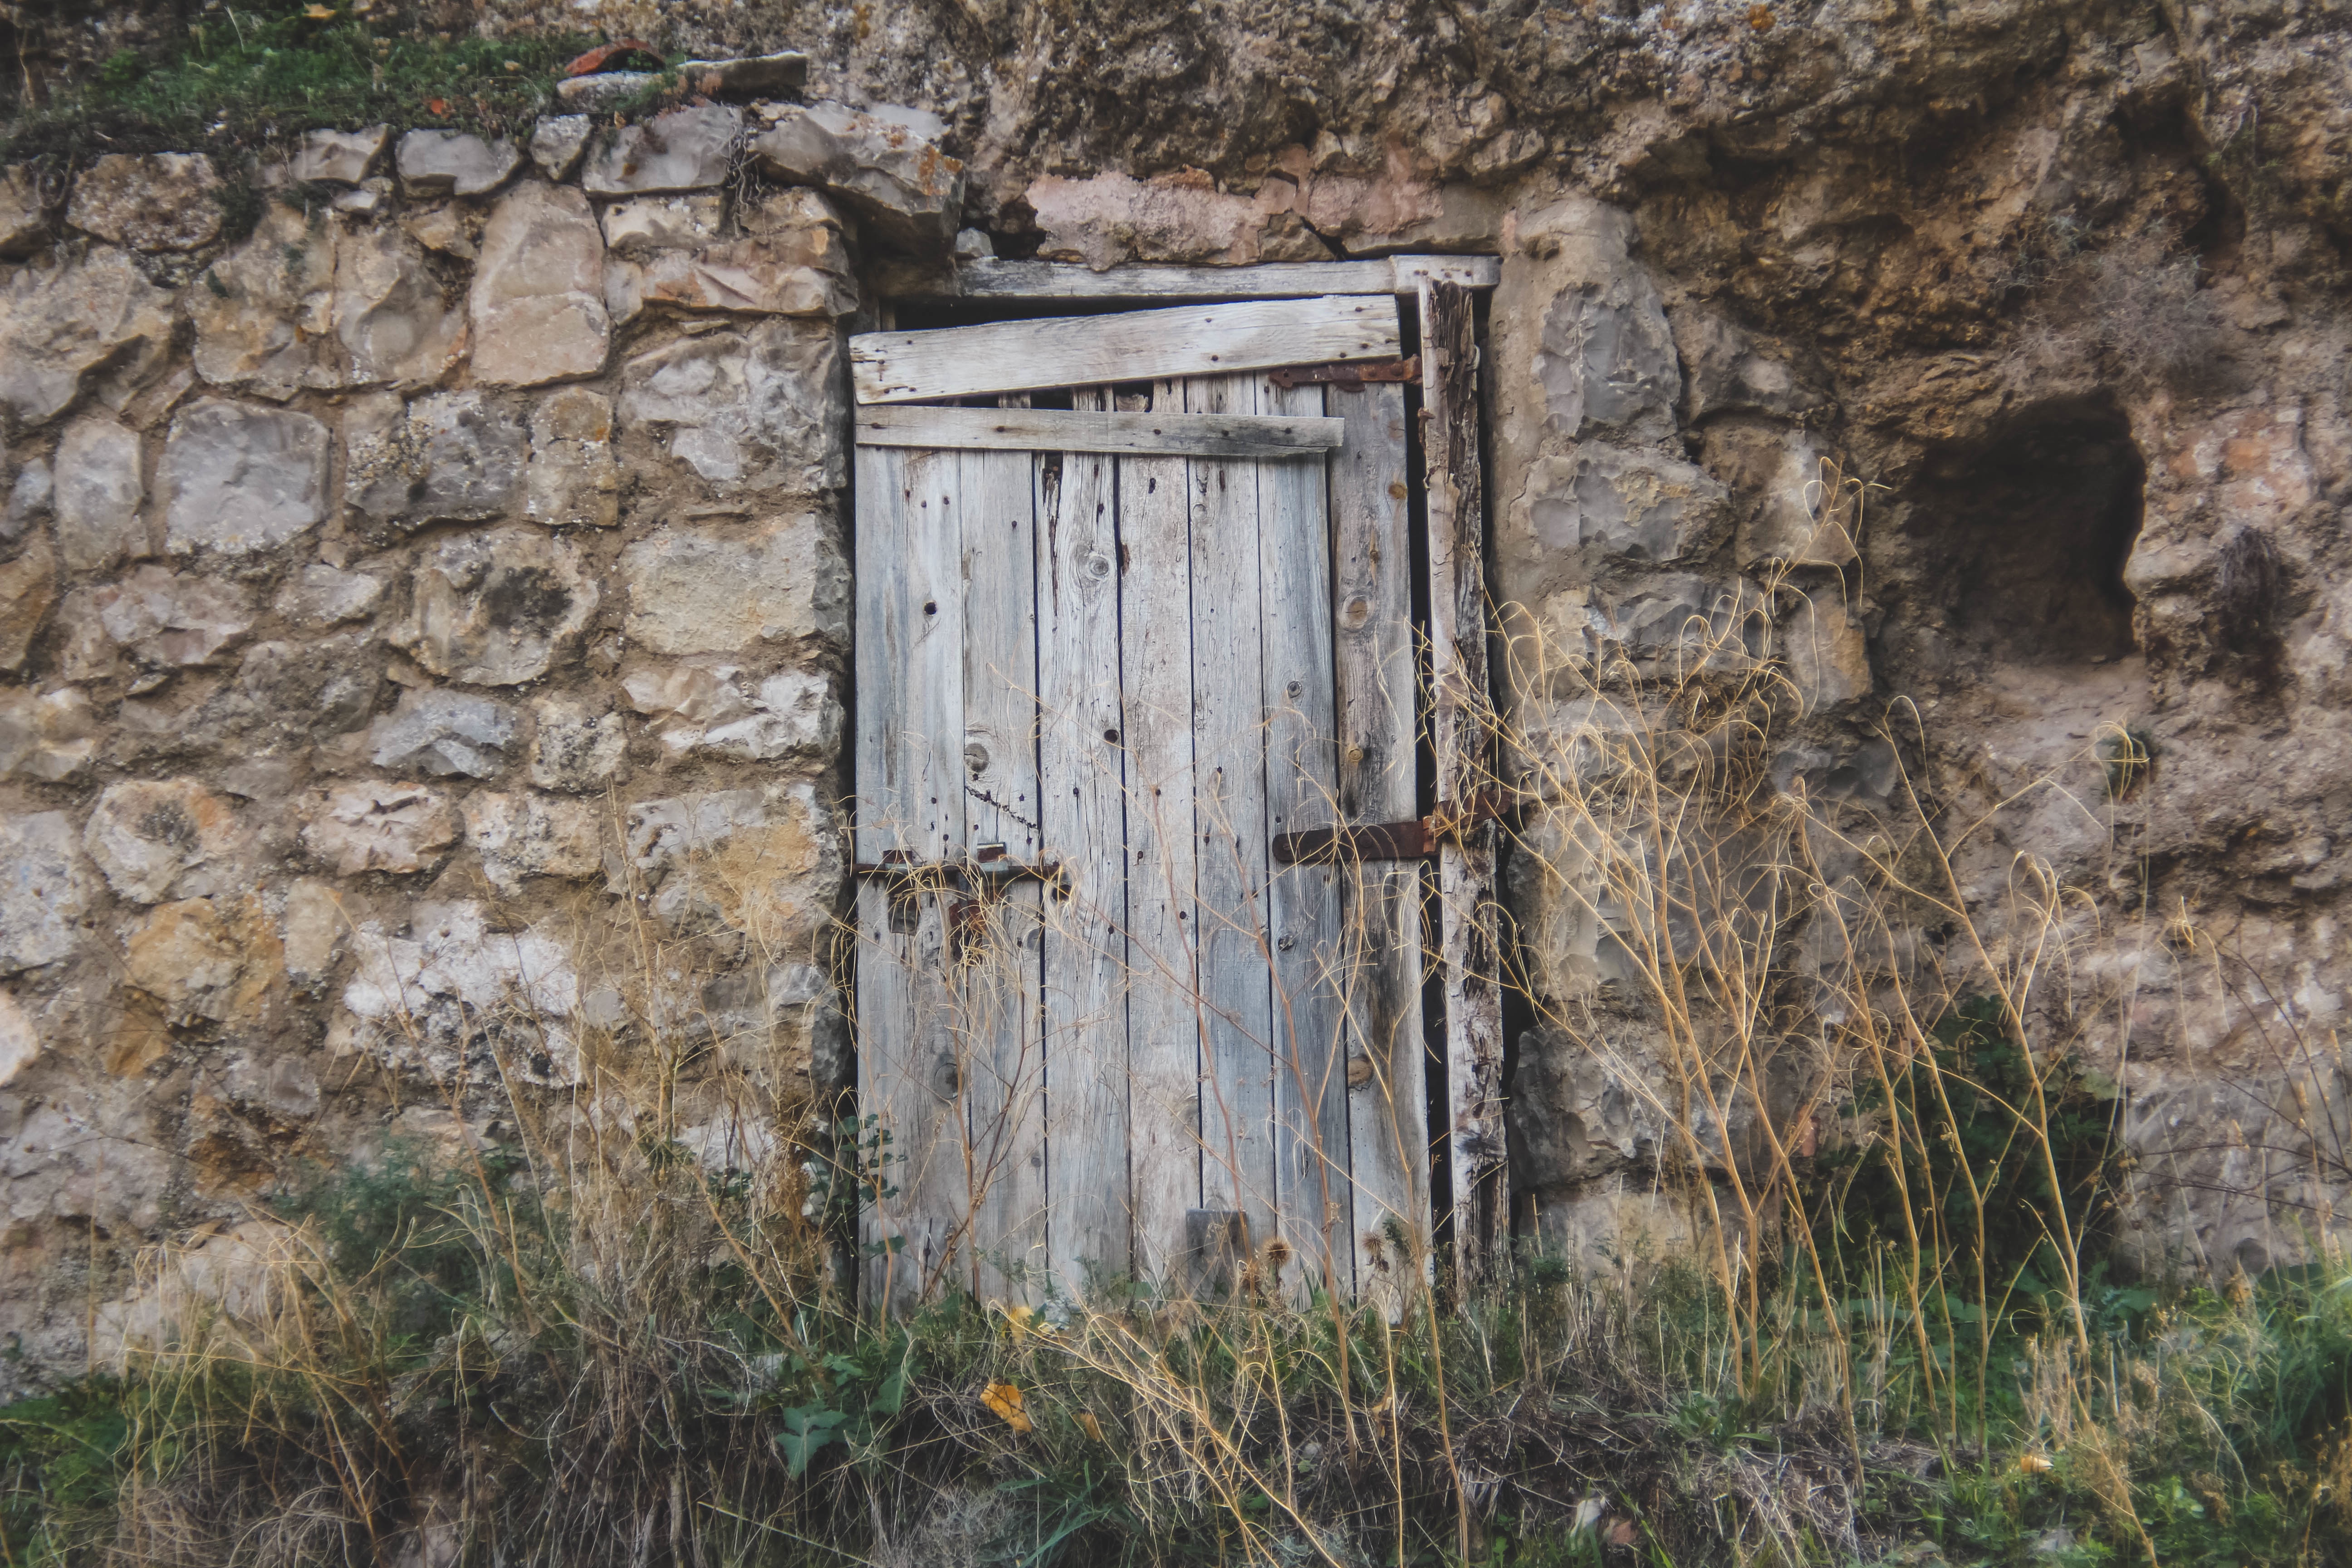
wood, building, wall, ruins, outhouse